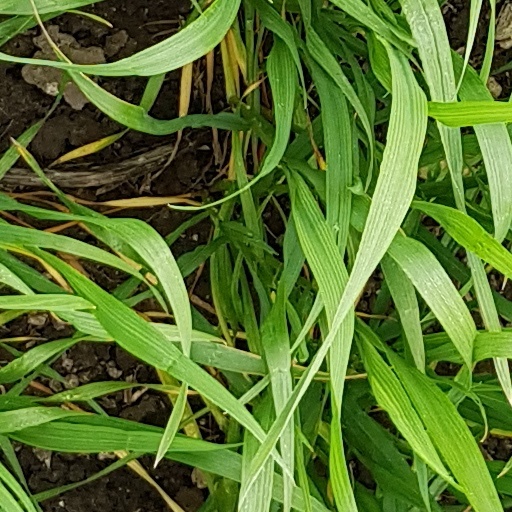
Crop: wheat